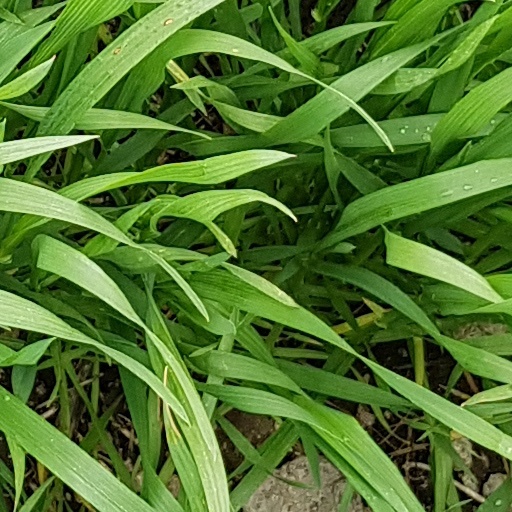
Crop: wheat